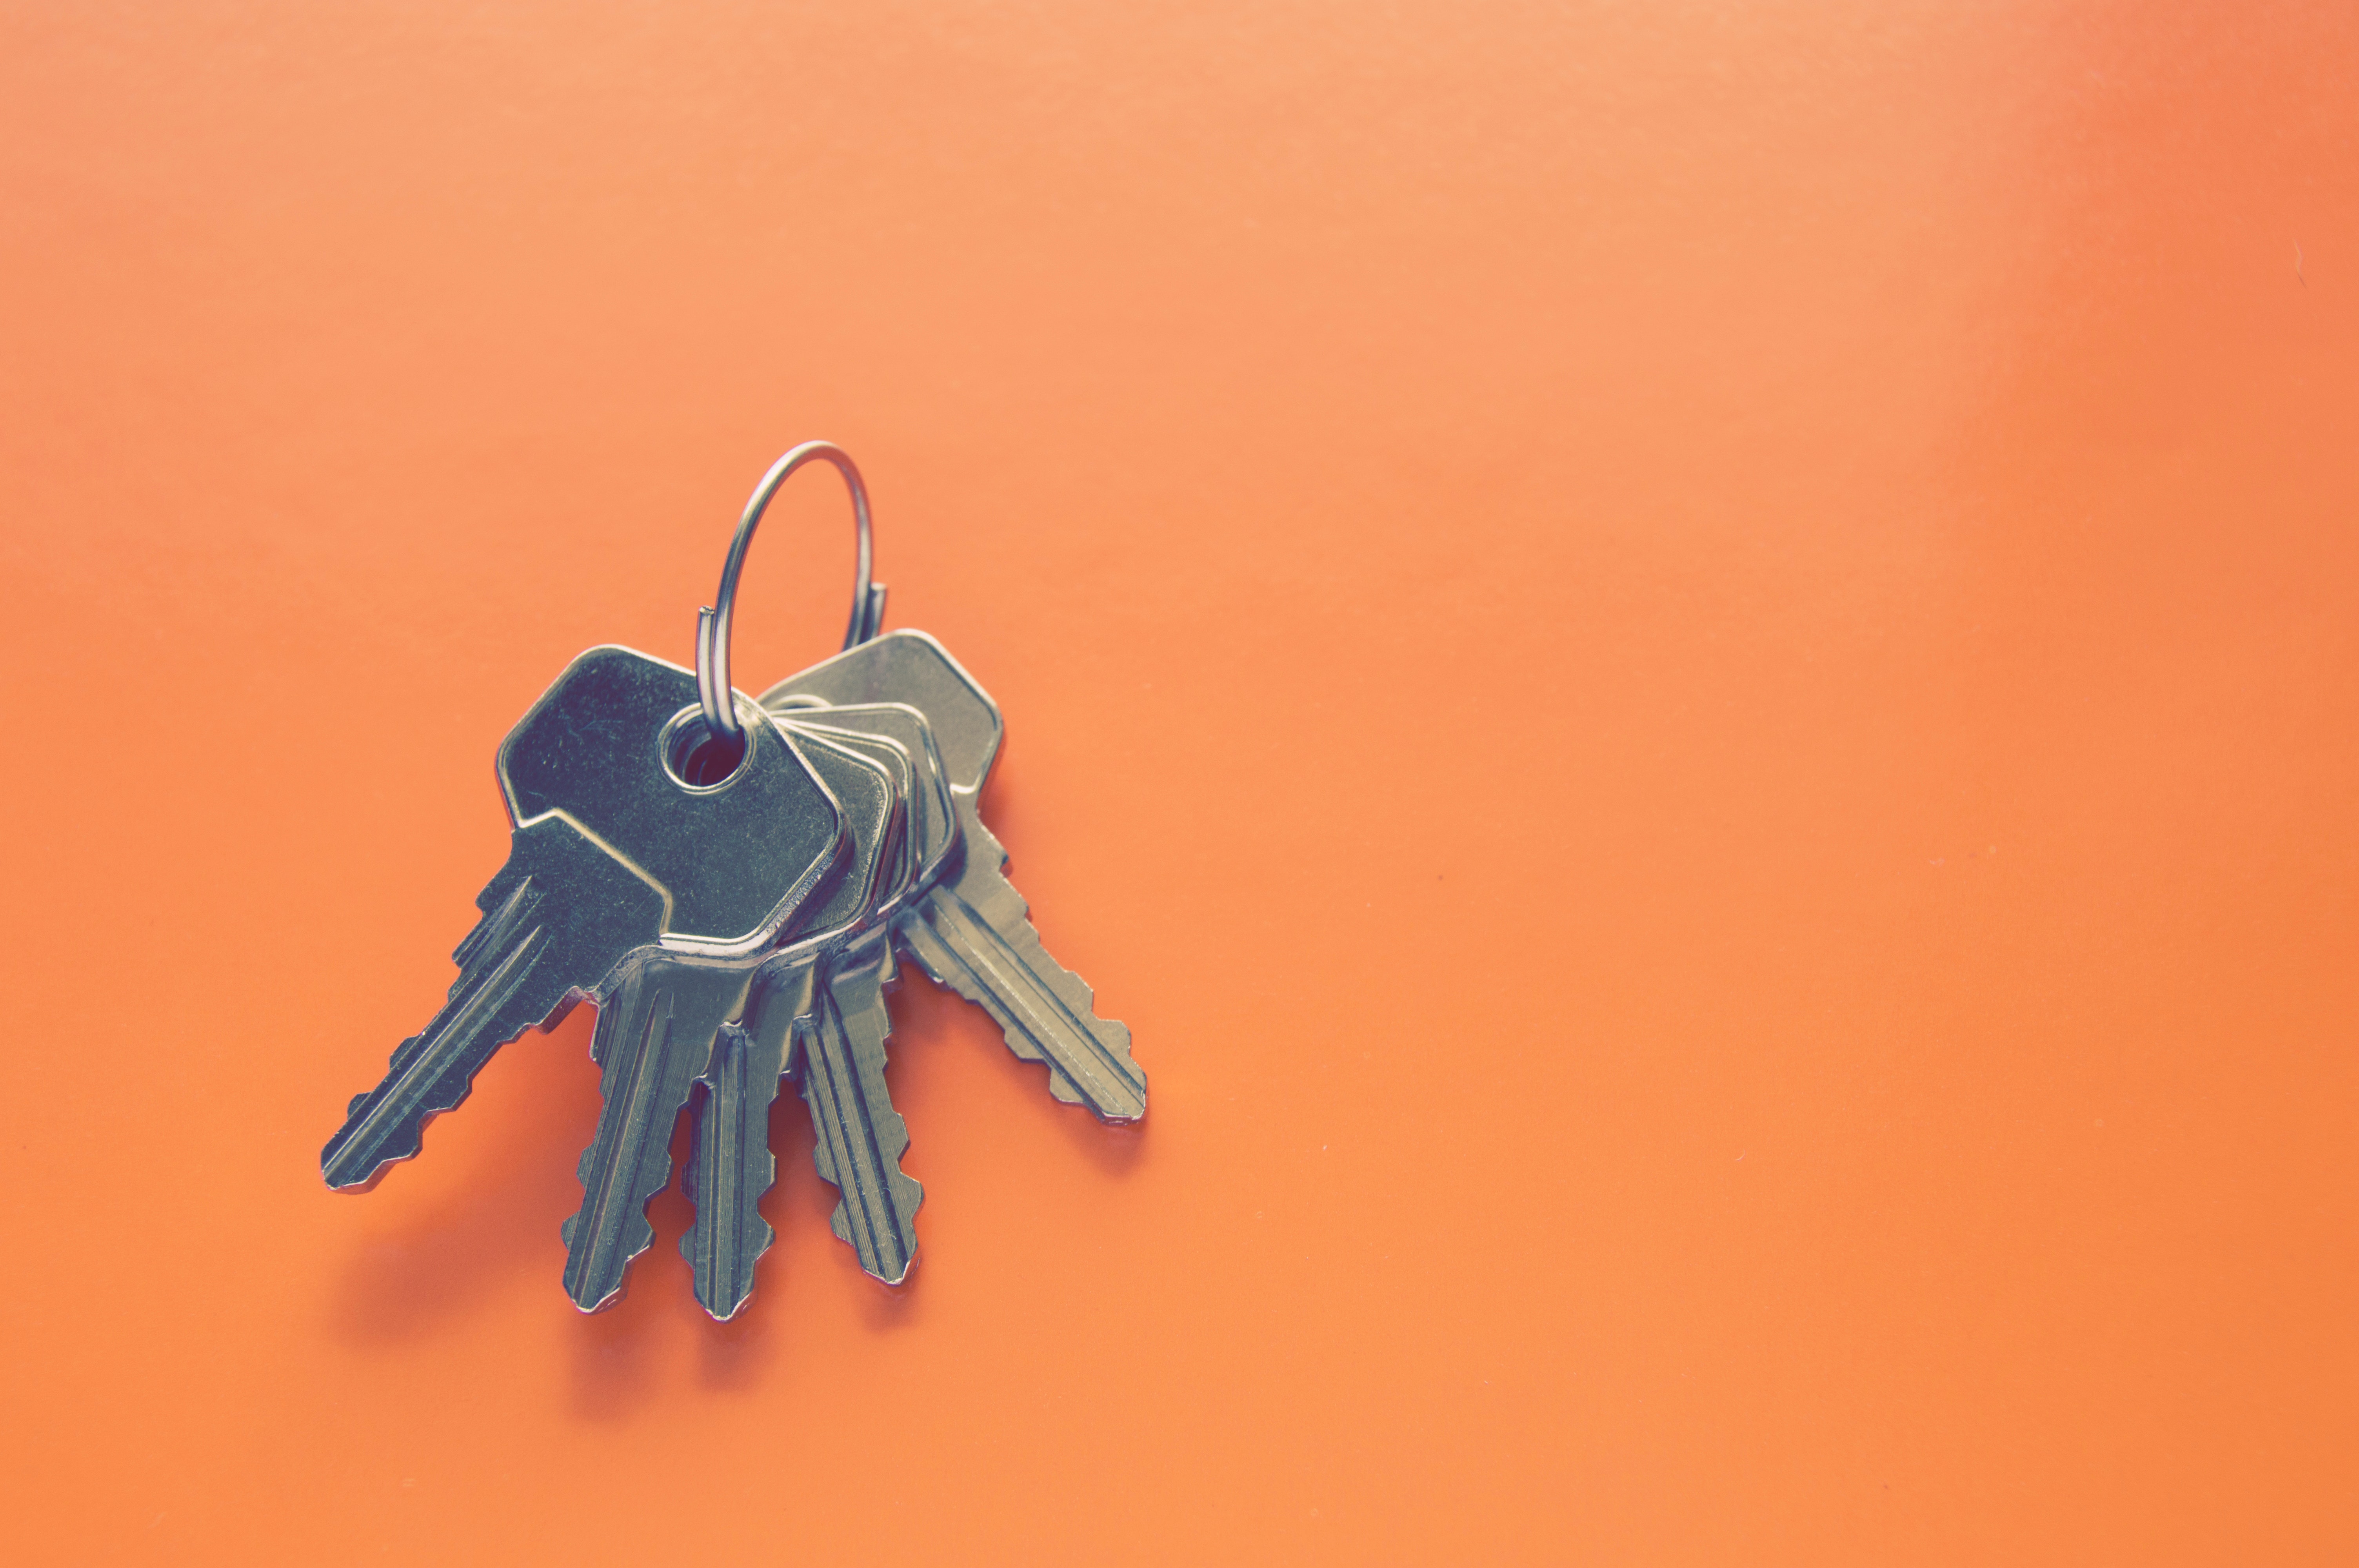
blue, red, orange, organism, macro photography, computer wallpaper, art, sky, graphics, illustration